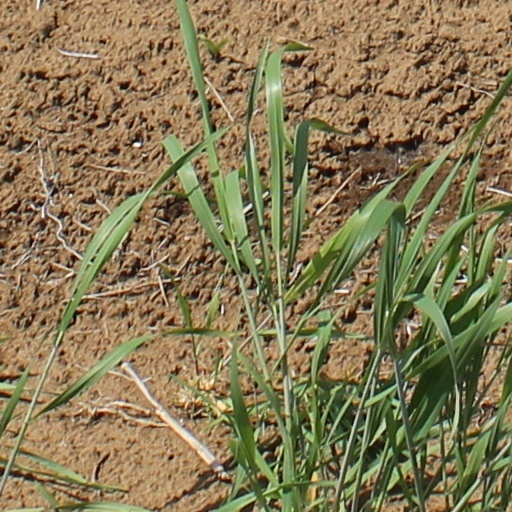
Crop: wheat